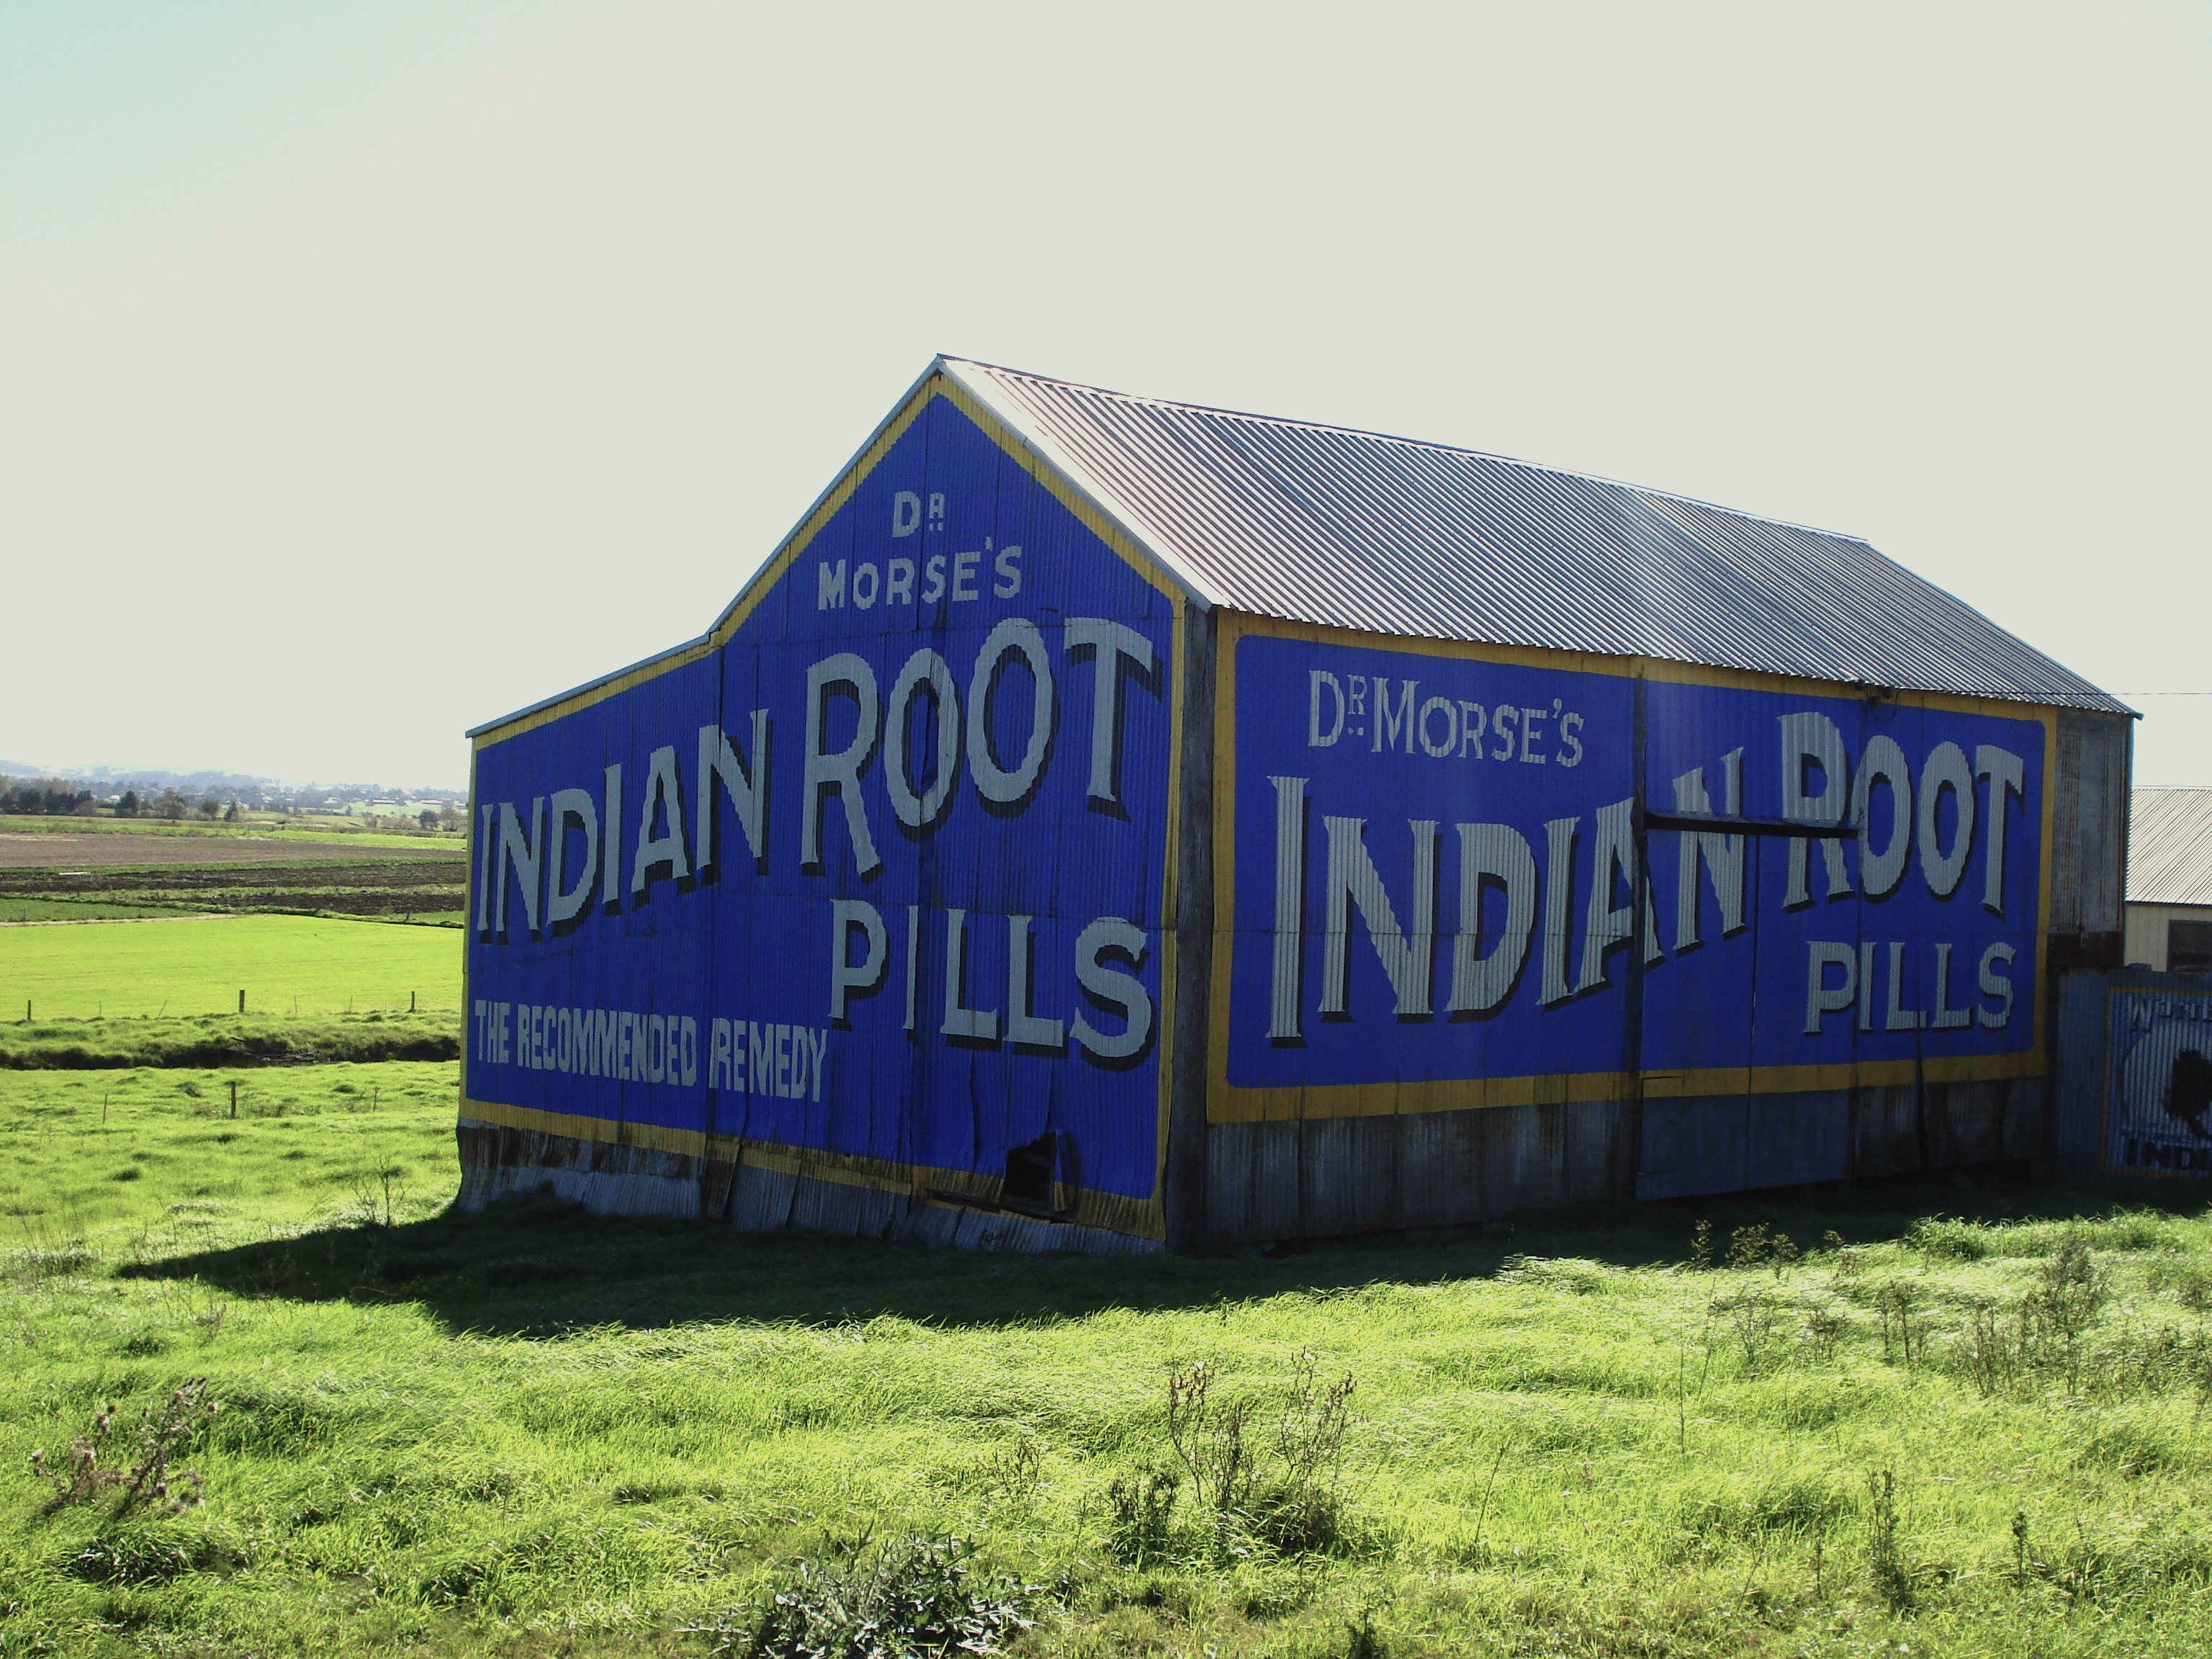
landscape, nature, grass, sky, countryside, barn, advertising, ad, country, summer, spring, scenic, stadium, tent, plants, australia, outside, clouds